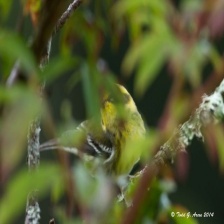
Species: TOWNSENDS WARBLER
Scientific name: SETOPHAGA TOWNSENDI